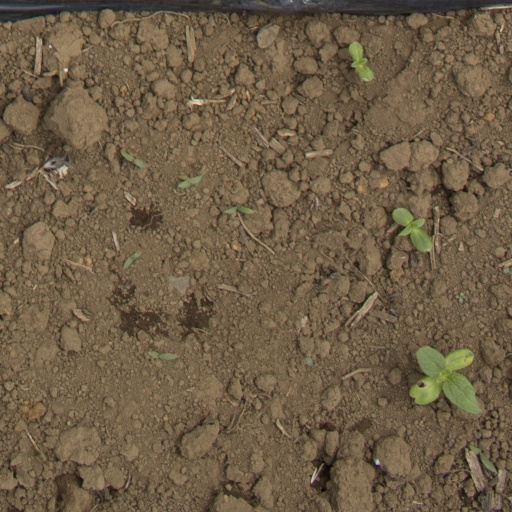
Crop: Jerusalem artichoke